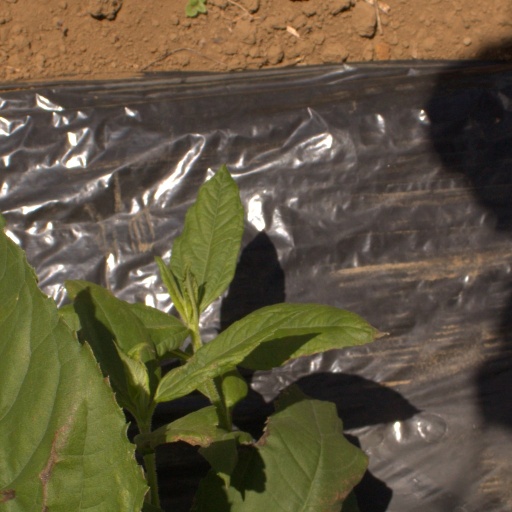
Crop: Jerusalem artichoke